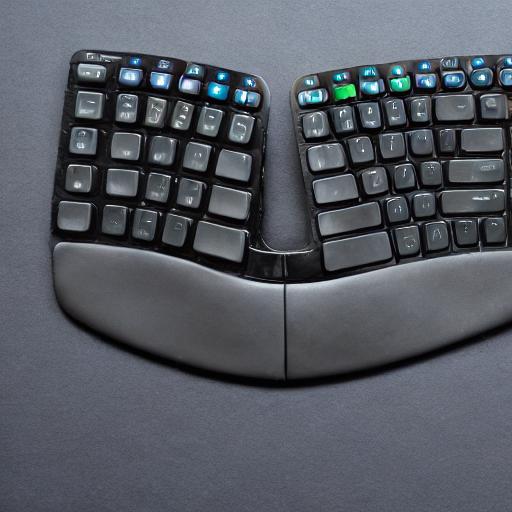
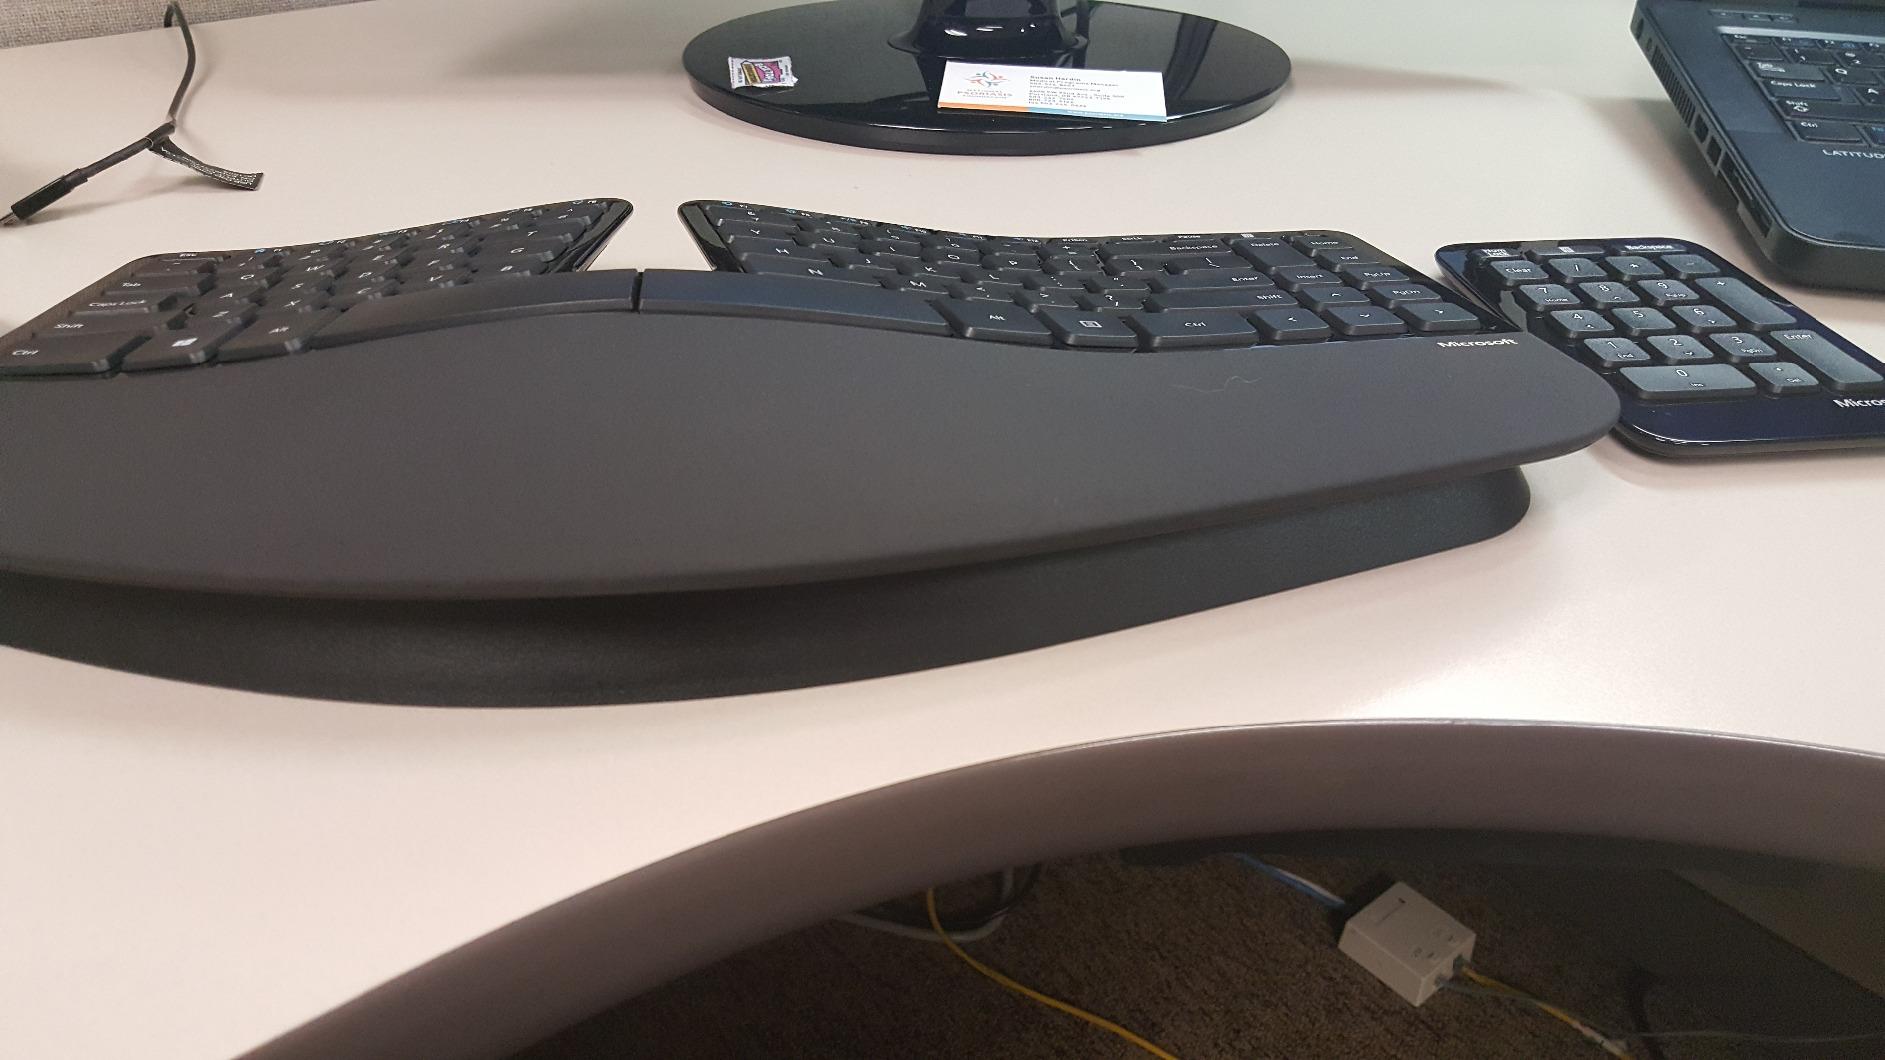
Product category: keyboard
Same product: no